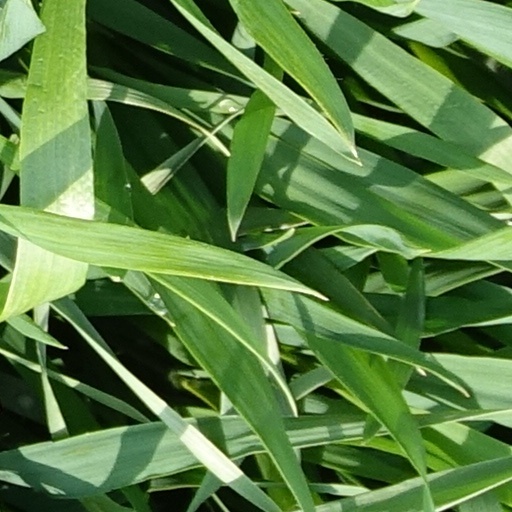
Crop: wheat